Theodor Berge

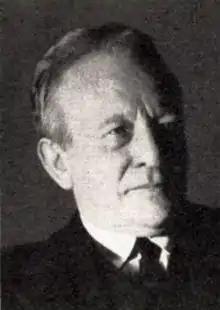

Theodor Berge (April 5, 1869 – April 9, 1946) was a Norwegian actor and theater director.